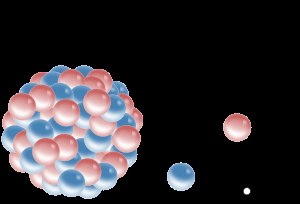
Betahenfald
Betahenfald i en atomkerne
Betahenfald er den type af radioaktive henfald, hvor der fra atomkerner udsendes betastråling. For elektronens tilfælde betegnes henfaldet "beta minus", mens udsendelse af positroner kaldes beta plus-henfald. De udsendte partiklers kinetiske energi fordeler sig kontinuert mellem 0 og den maksimale tilgængelige energi, Q, der afhænger af hvilke tilstande af moder- og datterkernerne, der indgår i henfaldet. Q har typisk værdier omkring 1 MeV, men kan variere fra få keV til nogle få 10 MeV. De mest energirige betapartikler er ultrarelativistiske, det vil sige har hastigheder tæt på lysets hastighed.